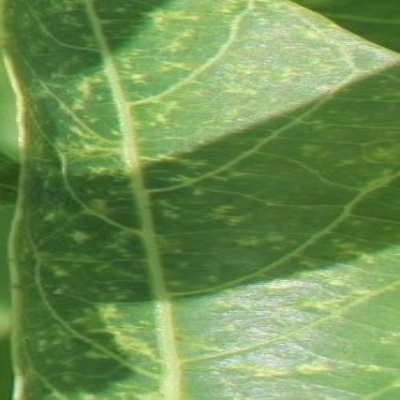
Crop: Cassava
Condition: green mite